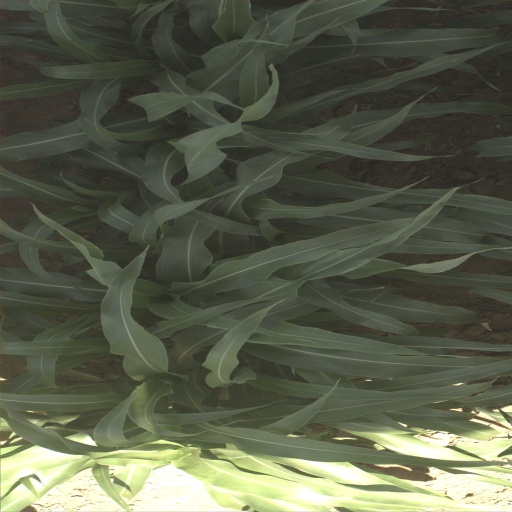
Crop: sorghum